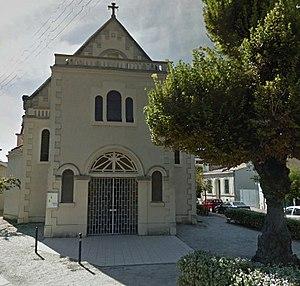
Chapelle Notre-Dame du Salut, 1 rue Amélie à Bordeaux.
La rue Amélie est une voie de la ville de Bordeaux,